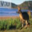
Label: kangaroo